Cellini Salt Cellar

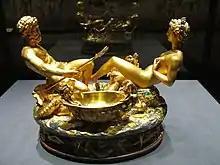
The "Saliera"

The Cellini Salt Cellar (in Vienna called the Saliera, Italian for salt cellar) is a part-enamelled gold table sculpture by Benvenuto Cellini (c.1500-1571). It was completed in 1543 for Francis I of France (r.1515-1547), from silver plate models that had been prepared many years earlier for Cardinal Ippolito d'Este (c.1479-1520).